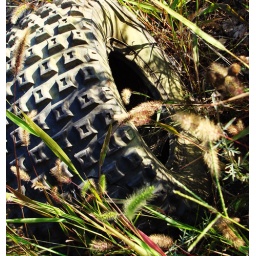
Some tire I found in the grass by an unused old train track.